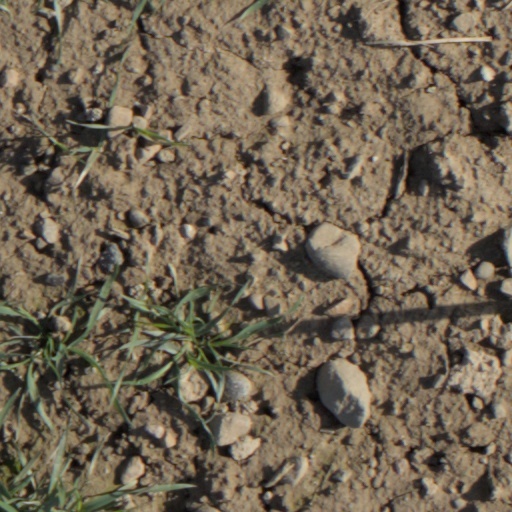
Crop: wheat